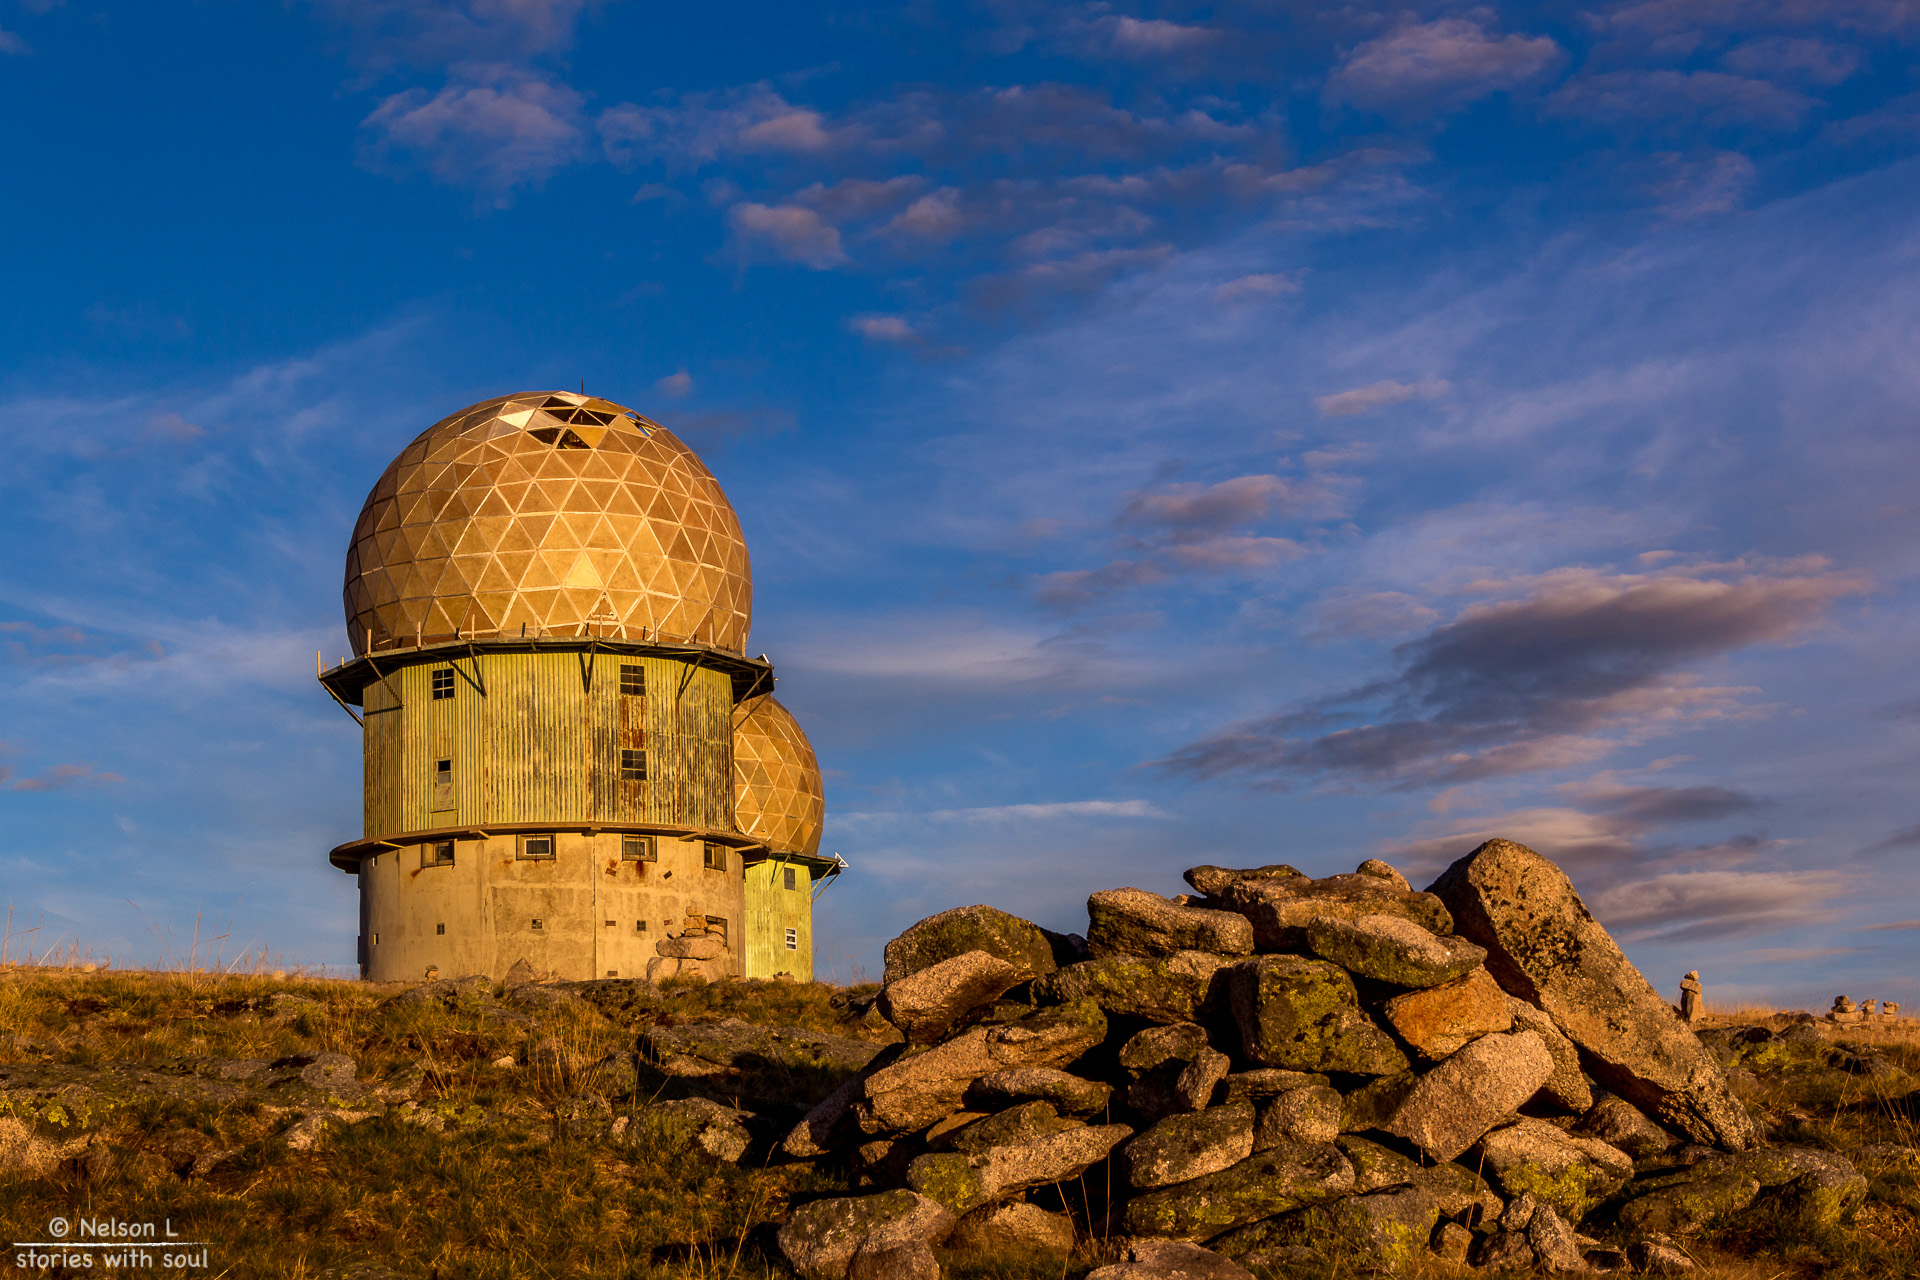
landscape, sea, rock, creative, mountain, cloud, sky, sunset, camera, photography, sweet, sunlight, hill, wind, old, explore, airforce, walk, evening, reflection, tower, lens, canon, flickr, 2014, stones, best, solitary, moments, torre, portugal, fotografie, pordosol, scene, radar, 600d, pedra, nelson, snap, interesting, most, moment, decisive, souls, frias, bilding, lourenco, imponent, estrela, serra, serraestrela, gnr, deactivated, rural area